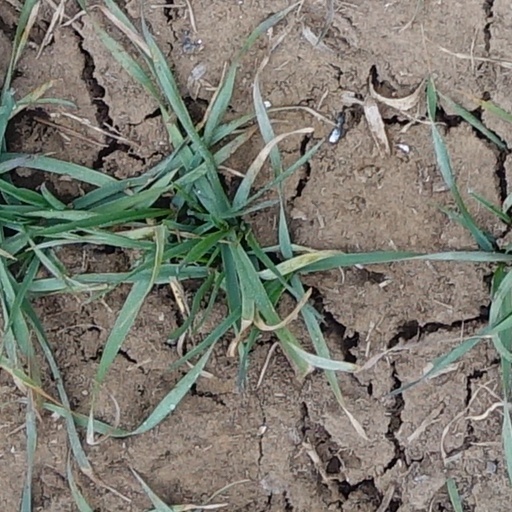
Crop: wheat